James Bennett McCord

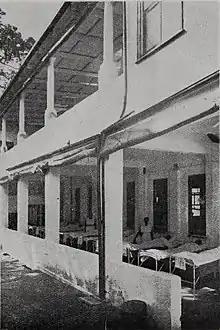
McCord Hospital verandah and balcony

From when they first moved to Durban to when they continued to work at the dispensary, the McCords realized the need for a hospital, so they rented a house close to the dispensary. It only had a capacity of twelve patients and even with no staff to help, this cottage hospital served 900 patients in its first three months open. The McCords wanted to expand and open a larger hospital, but they faced several challenges along the way. In addition to needing funding and additional staff, there was tension between them and the white residents and even other doctors in the area, as they strongly opposed a hospital dedicated to providing care for Africans. This led to three years of court battles after the McCords bought a plot of land on the outskirts of Durban, due to their inability to afford a place closer to the dispensary. Even the Supreme Court of Natal became involved, but eventually, the McCords were allowed to follow through with their plans for a 48-bed hospital. The new hospital, originally known as Mission Nursing Home, opened on May 1, 1909, and its name only changed to McCord Zulu Hospital in 1935.